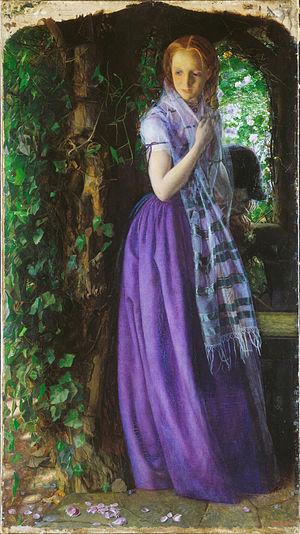
Arthur Hughes, né le 27 janvier 1831 à Londres et mort le 23 décembre 1915 à Kew, est un peintre et illustrateur anglais associé au mouvement préraphaélique.